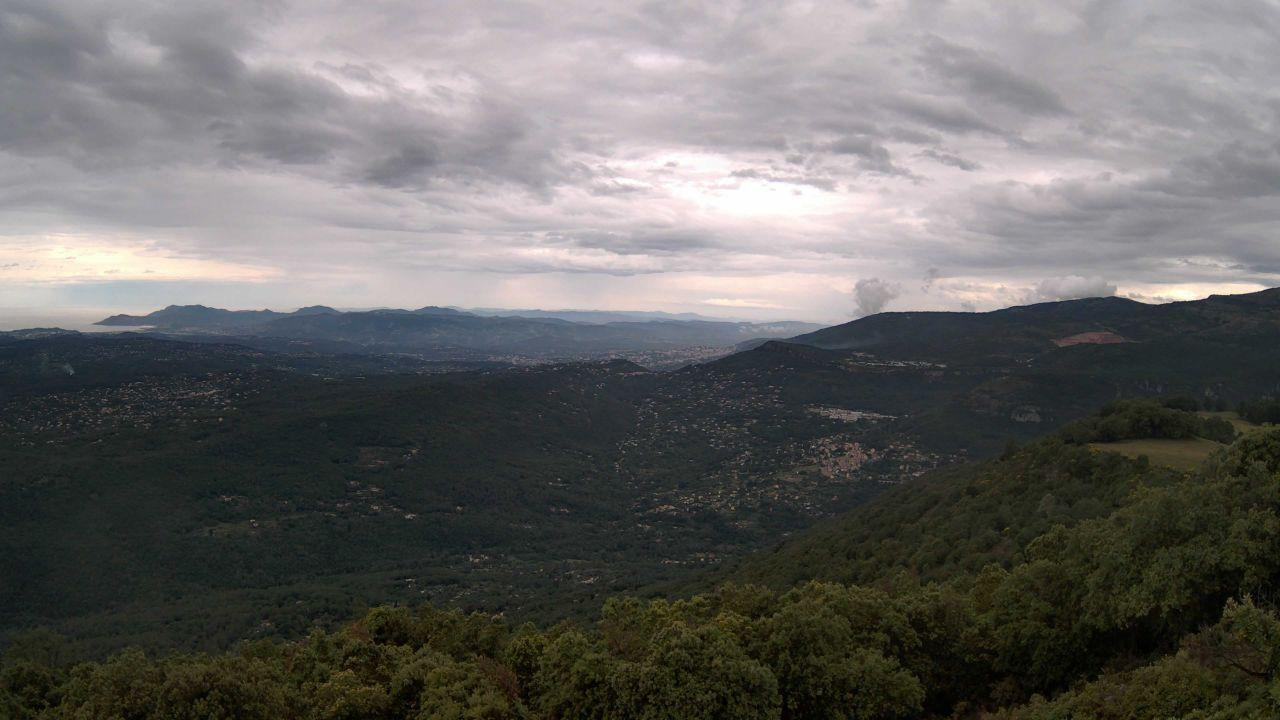
Fire: no
Smoke: yes